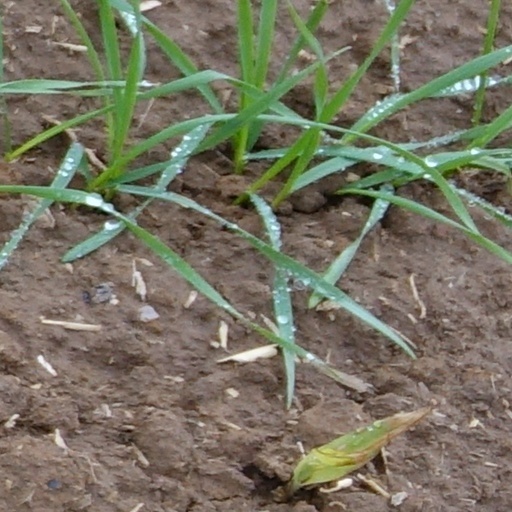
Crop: wheat